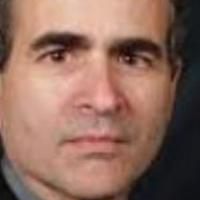
Age group: age 41-55